Meralgia paraesthetica

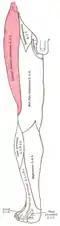
Innervation of lateral cutaneous nerve of the thigh (shaded area) on the right leg.

Meralgia paresthetica or meralgia paraesthetica is pain or abnormal sensations in the outer thigh not caused by injury to the thigh, but by injury to a nerve which provides sensation to the lateral thigh.